The Betrayal of Christ (van Dyck, Minneapolis)

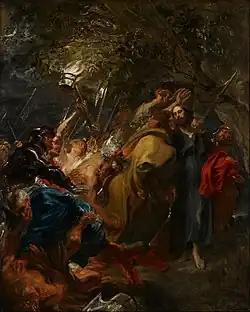
"The Betrayal of Christ" (1620) by Anthony van Dyck

The Betrayal of Christ is a 1620 painting by Anthony van Dyck, now in the Minneapolis Institute of Arts. He also produced two other versions of the same subject at around the same time, now in Bristol and Madrid.